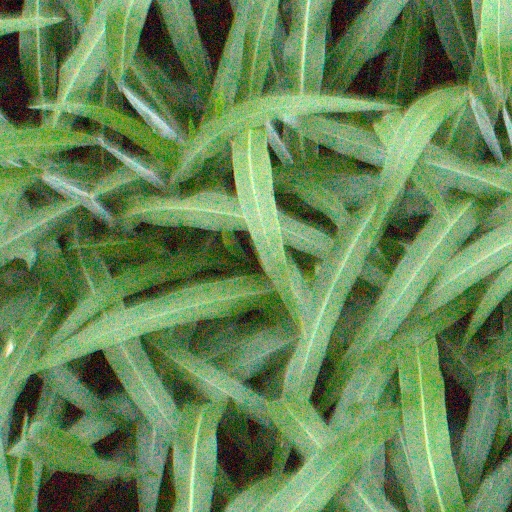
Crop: sorghum